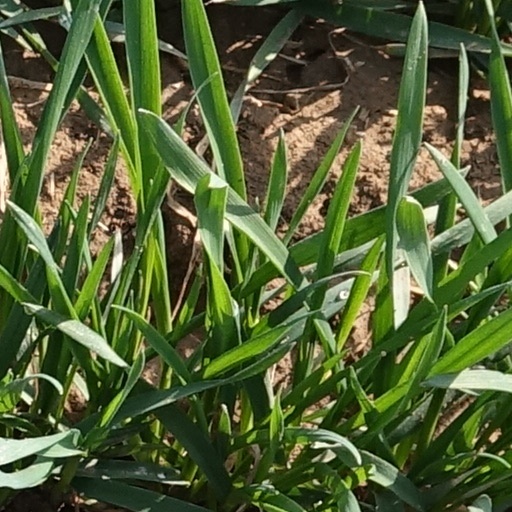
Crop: wheat